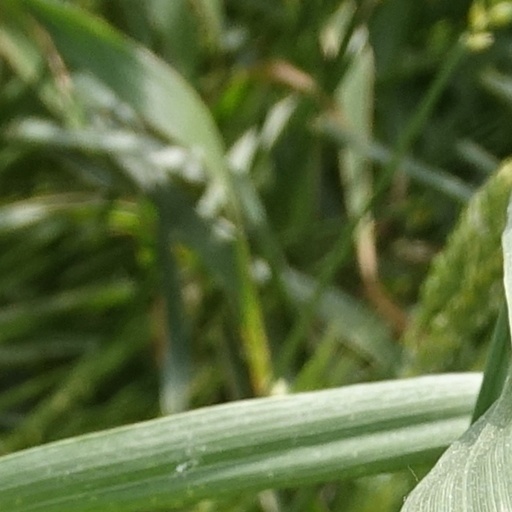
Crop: wheat